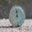
Label: clock